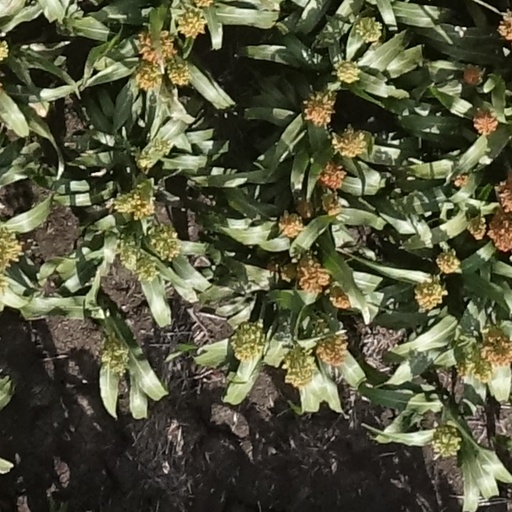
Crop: sorghum